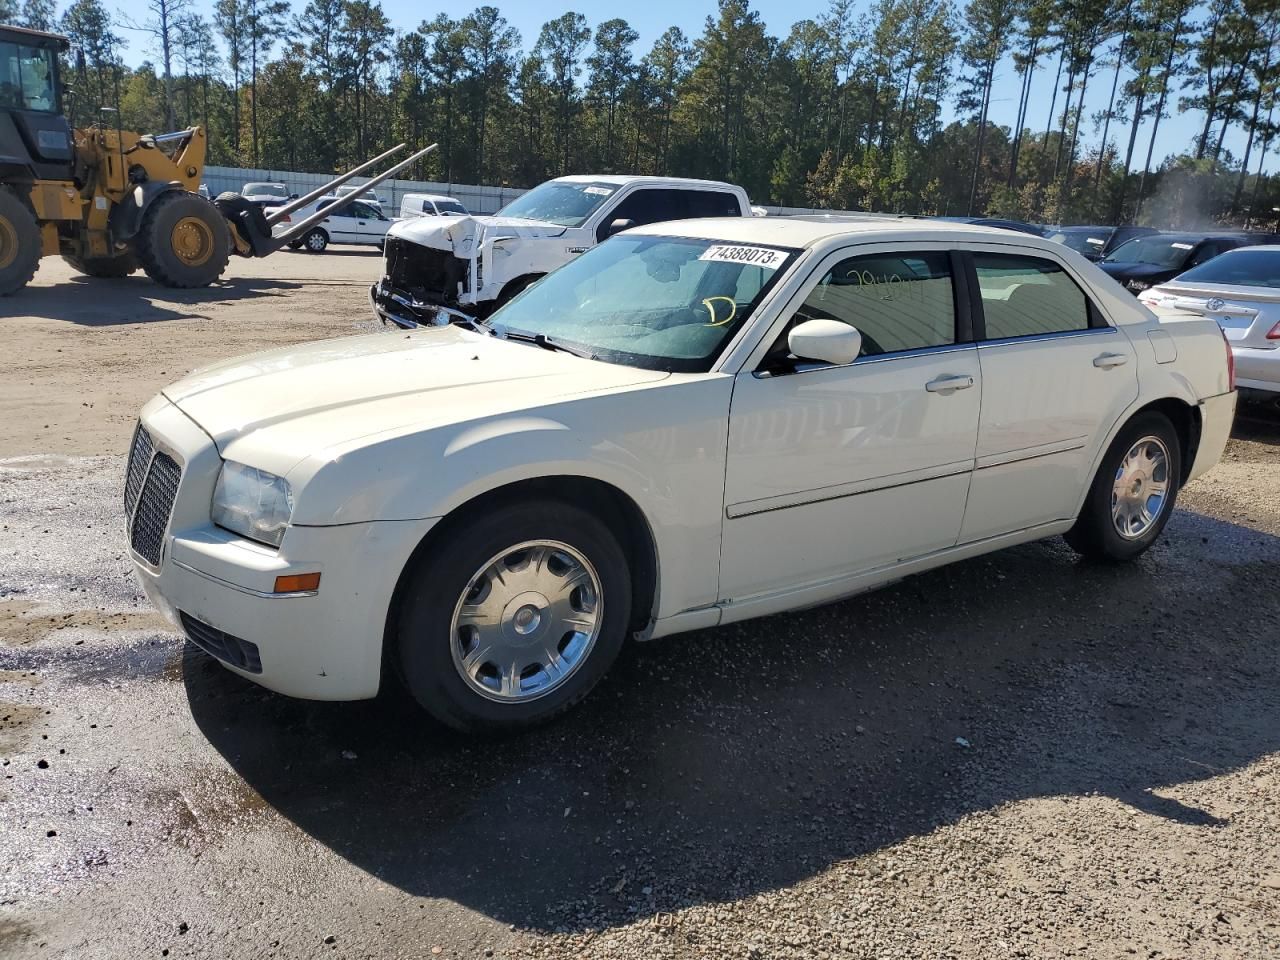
Aucun dommage détecté.
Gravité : aucun